Describe the emotion expressed in this image:  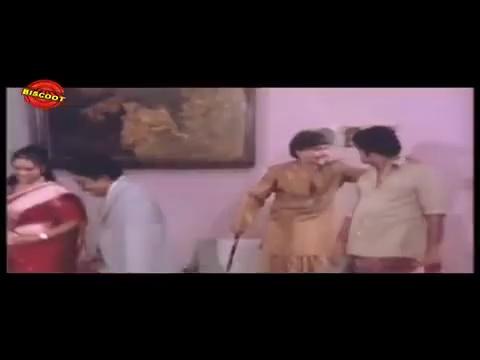
This person displays Fear, valence and arousal with low intensity.